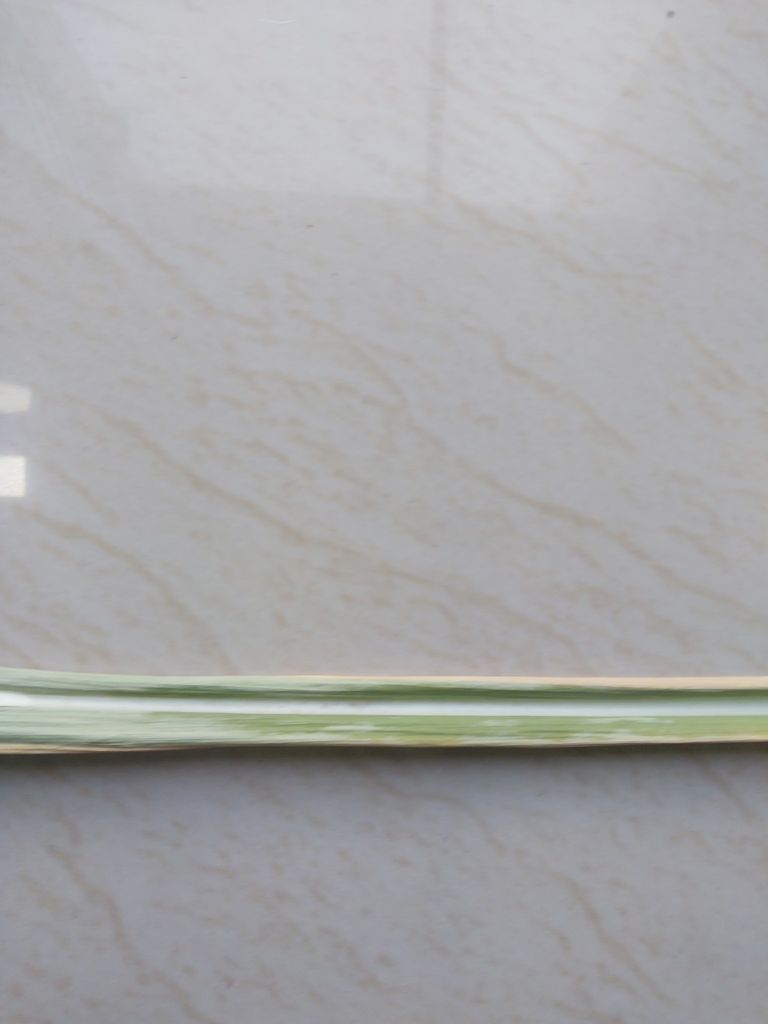
Label: Banded Chlorosis